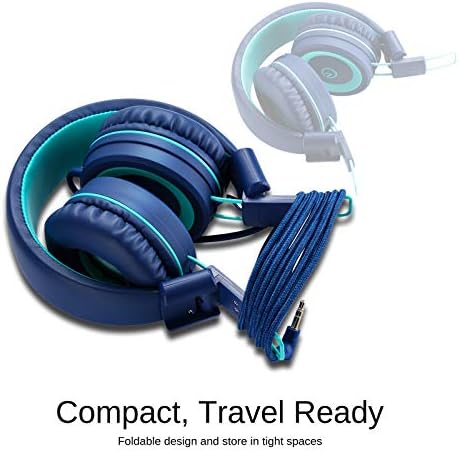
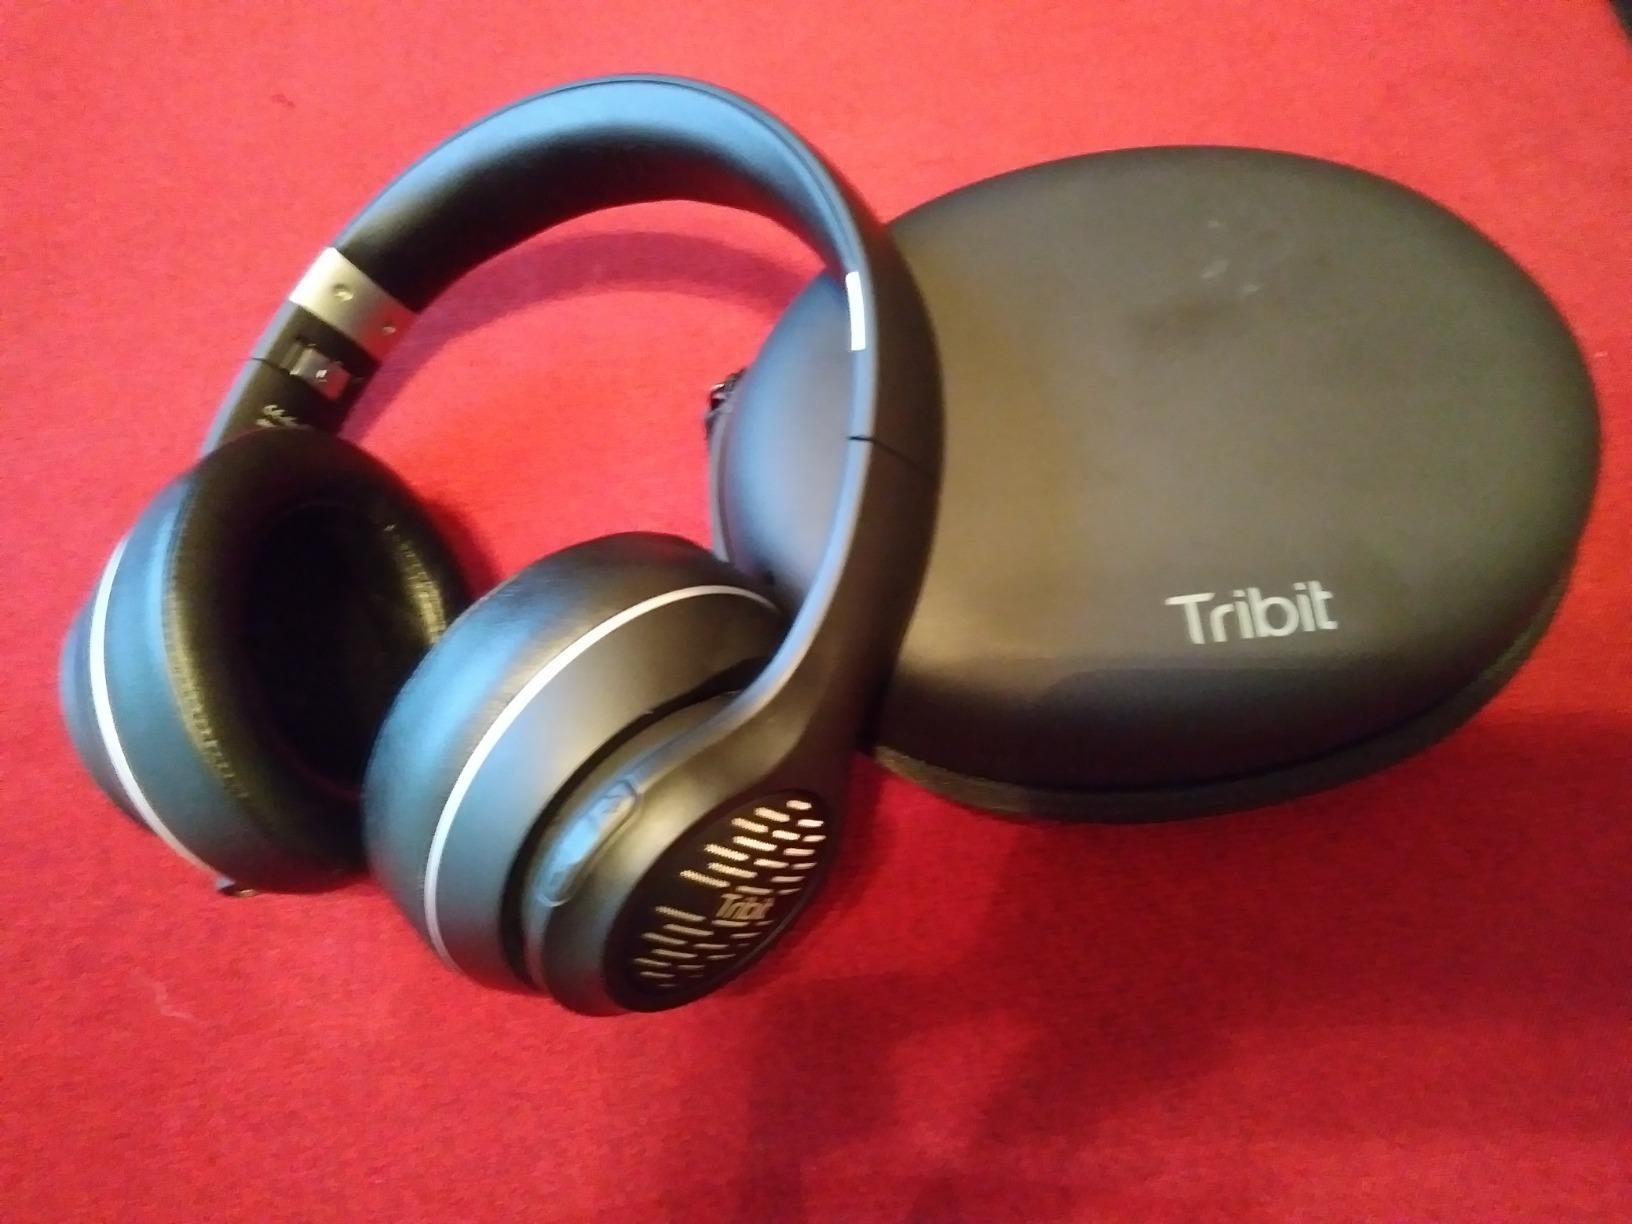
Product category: headphones
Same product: no